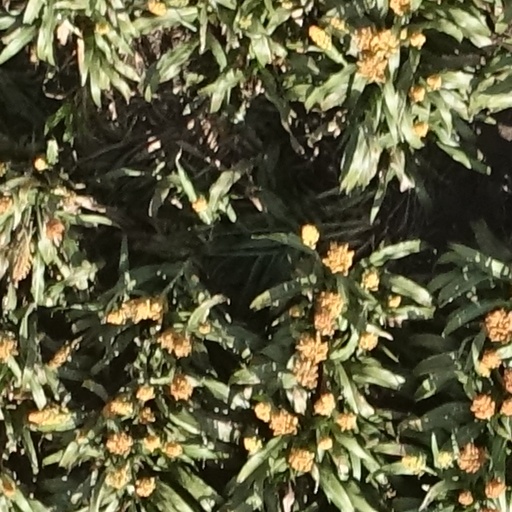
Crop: sorghum